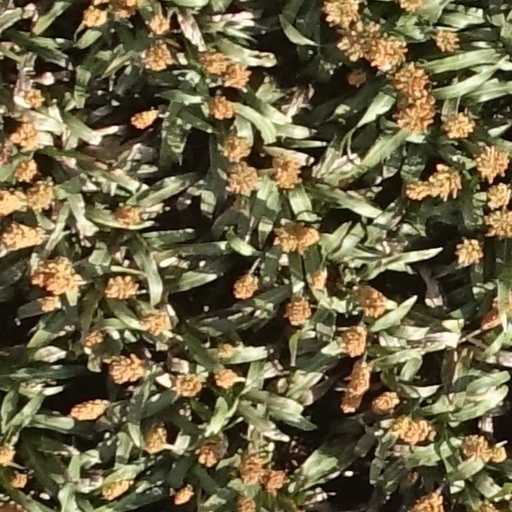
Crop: sorghum